Yuzhi Lu station

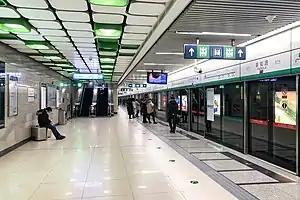
Southbound platform

Yuzhi Lu station is a station on Line 8 of the Beijing Subway.